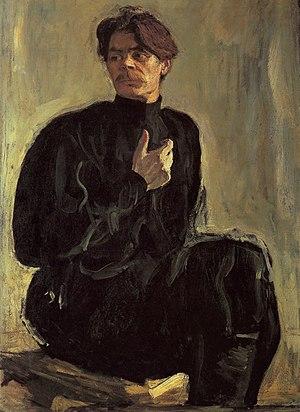
Maxime Gorki, parfois orthographié Gorky, nom de plume d’Alexis Pechkov, est un écrivain russe né le 16 mars 1868 à Nijni Novgorod et mort le 18 juin 1936 à Moscou. Il est considéré comme un des fondateurs du réalisme socialiste en littérature et fut un homme engagé politiquement et intellectuellement aux côtés des révolutionnaires bolcheviques.